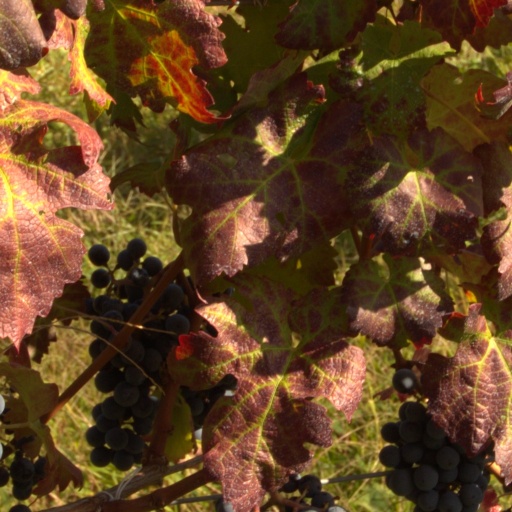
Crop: grape